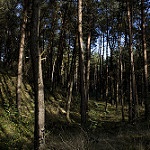
Label: forest